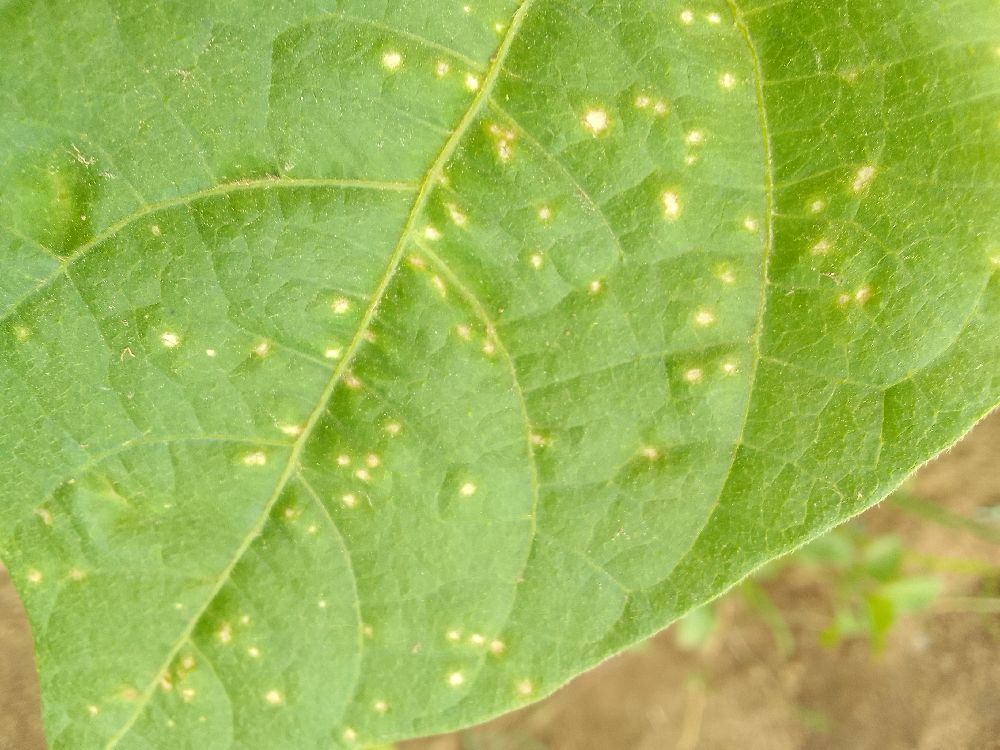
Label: rust